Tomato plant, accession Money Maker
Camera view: horizontal (90 deg, fisheye); turntable rotation: 0 degrees
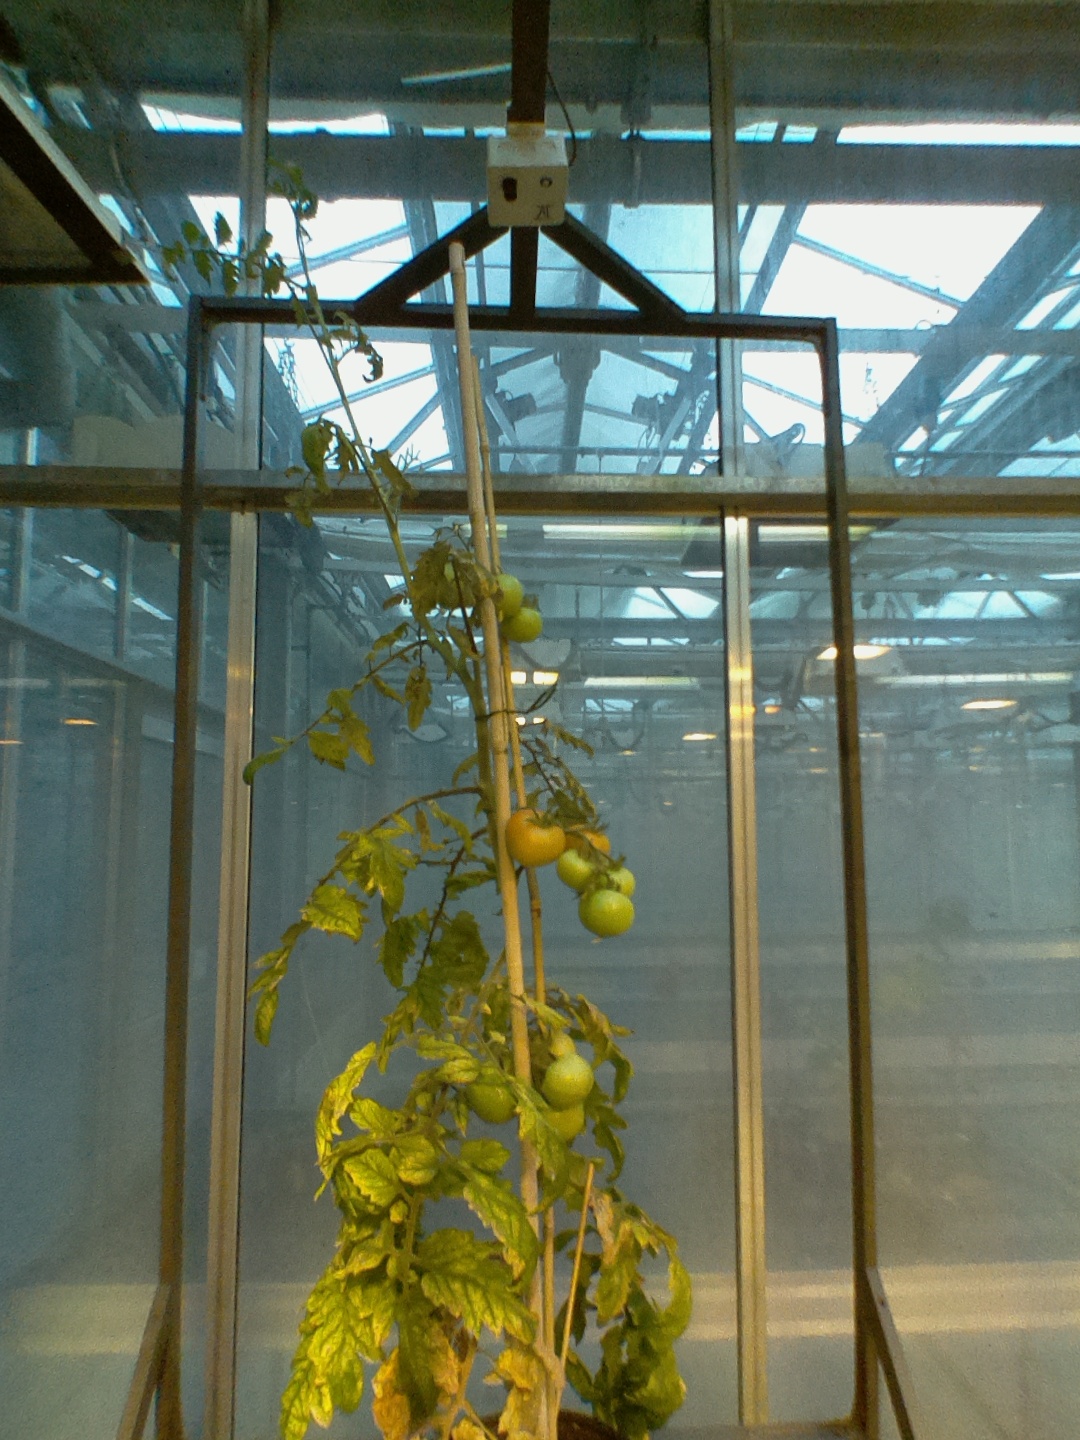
BBCH growth stage 80: fruits start showing typical ripe color (orange -> red)